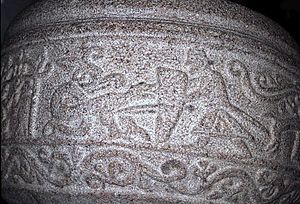
Lihme Kirke
Detalje på døbefonten
Lihme Kirke, (Skive Kommune), Døbefont
Lihme Kirke er en kirke i Lihme Sogn i det tidligere Rødding Herred, Viborg Amt, nu Skive Kommune. Kirken omtales i 1176 som viet til Sankt Vincent. Apsis, kor og skib, samt underdelen til et meget tidligt tårn er opført i romansk tid af små marksten nærmest indstøbt i mørtel. Skråkantsoklen er nu næsten dækket af jord, ved hjørner og omkring muråbninger er brugt tilhugne granitkvadre. Den romanske kirke er opført i tre omgange, noget kunne tyde på, at skibet er ældst, dets mure er opført i små marksten, der visse steder er lagt i sildebensmønster kvadersten er kun brugt til skråkantsokkel og hjørner, på nordsiden ses to rundbuede vinduer. Begge de rundbuede døre er bevaret, norddøren i tilmuret tilstand, over stikkets kraftige rundstav har den prydskifte af vekslende rundstavsstumper og hulstave, der kendes i engelsk-normannisk stil.